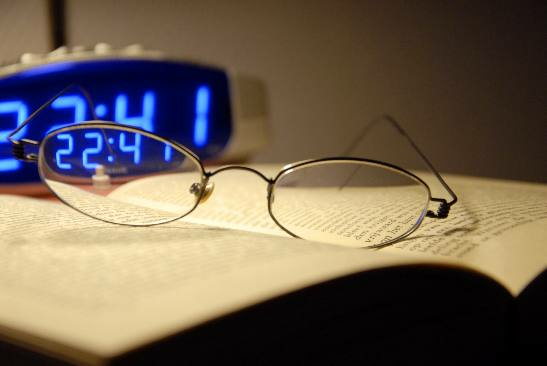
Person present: No